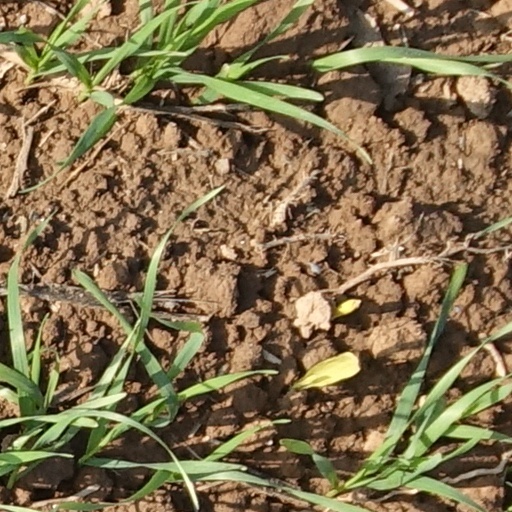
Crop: wheat